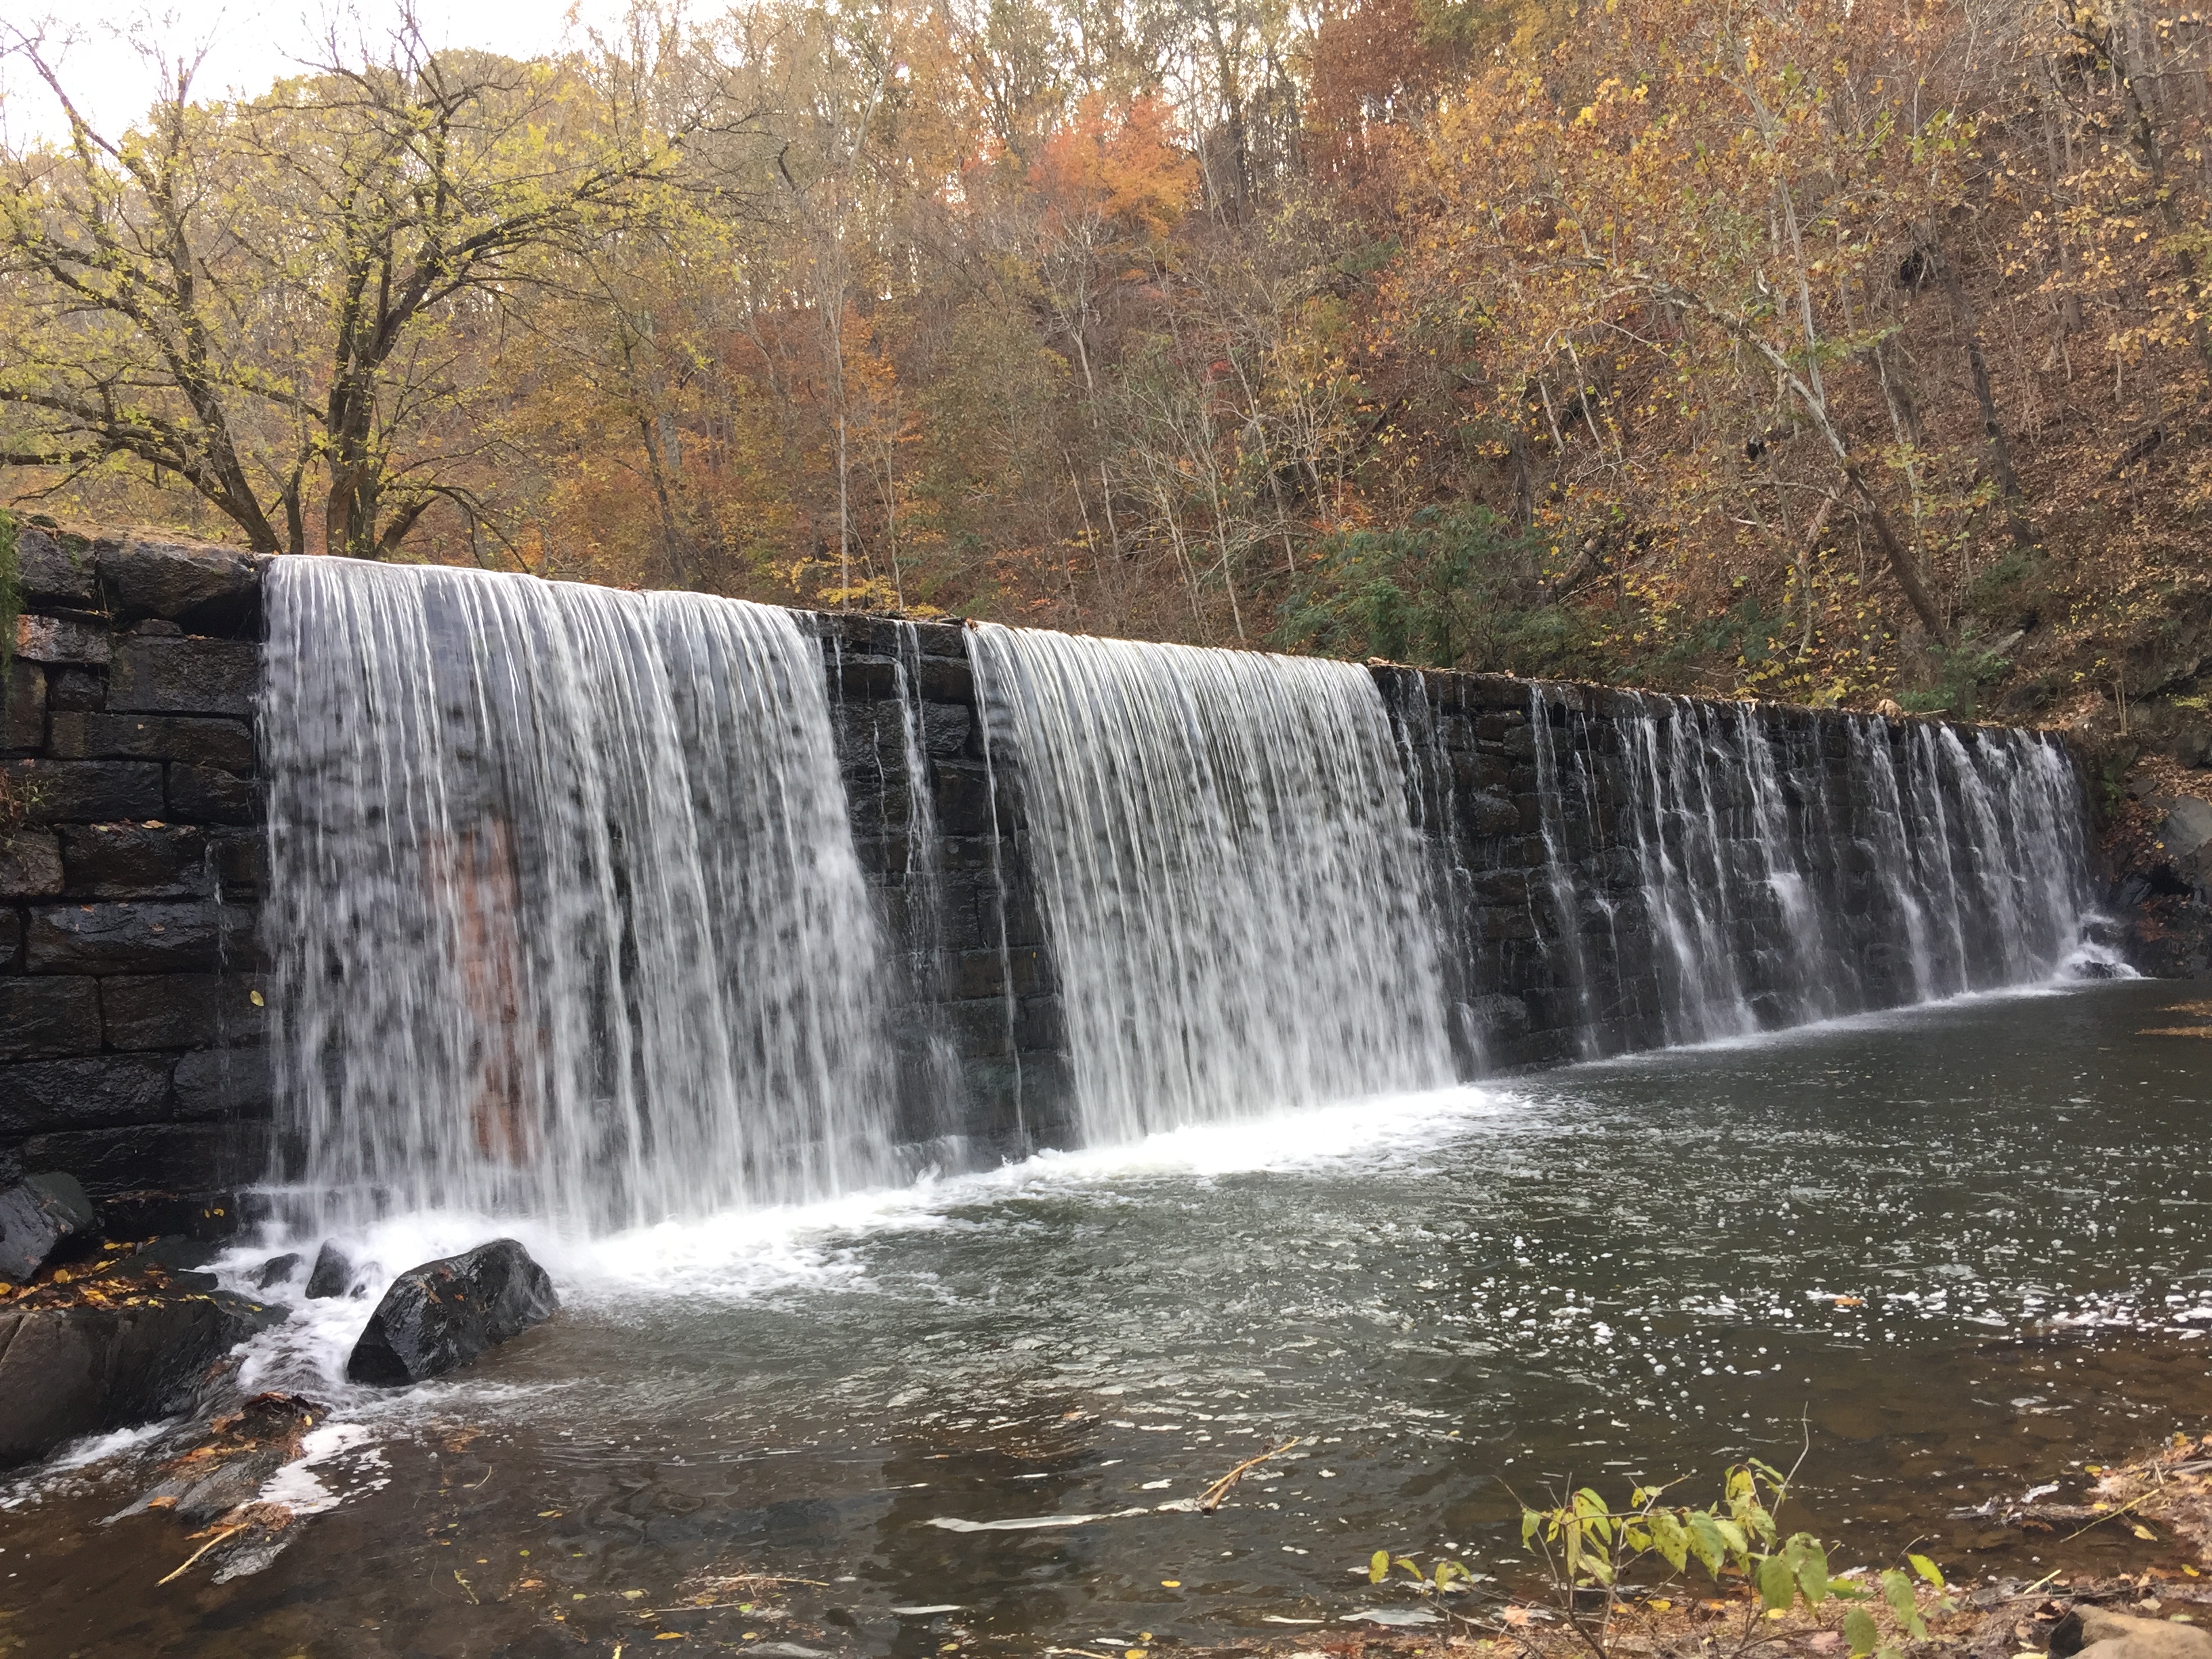
landscape, water, nature, forest, waterfall, creek, mountain, wet, river, travel, motion, environment, stream, flow, cascade, park, stone wall, body of water, trees, rocks, outdoors, falls, rapids, waterfalls, wasserfall, time lapse, water feature, watercourse, state park